Montana Water Court

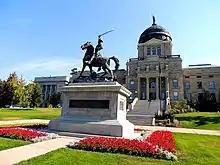
To keep the Water Court on good legal ground, the Montana Legislature ("State Capitol depicted") codified into law the Water Court's water rights re-examination rules in 2015.

McElyea was appointed Chief Water Judge in May 2013 effective upon Loble's retirement. Douglas Ritter was appointed Associate Water Judge on September 13, 2013, to fill McElyea's unexpired term.